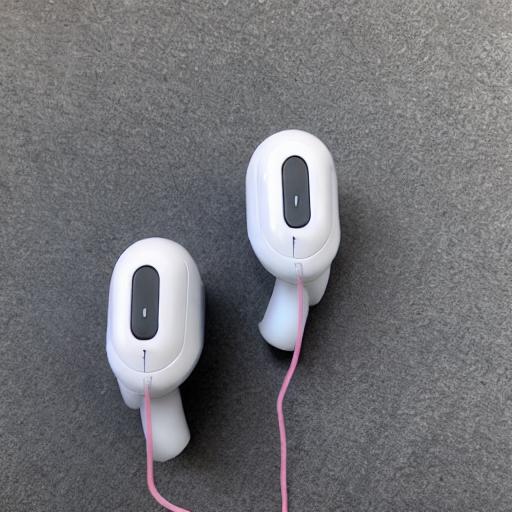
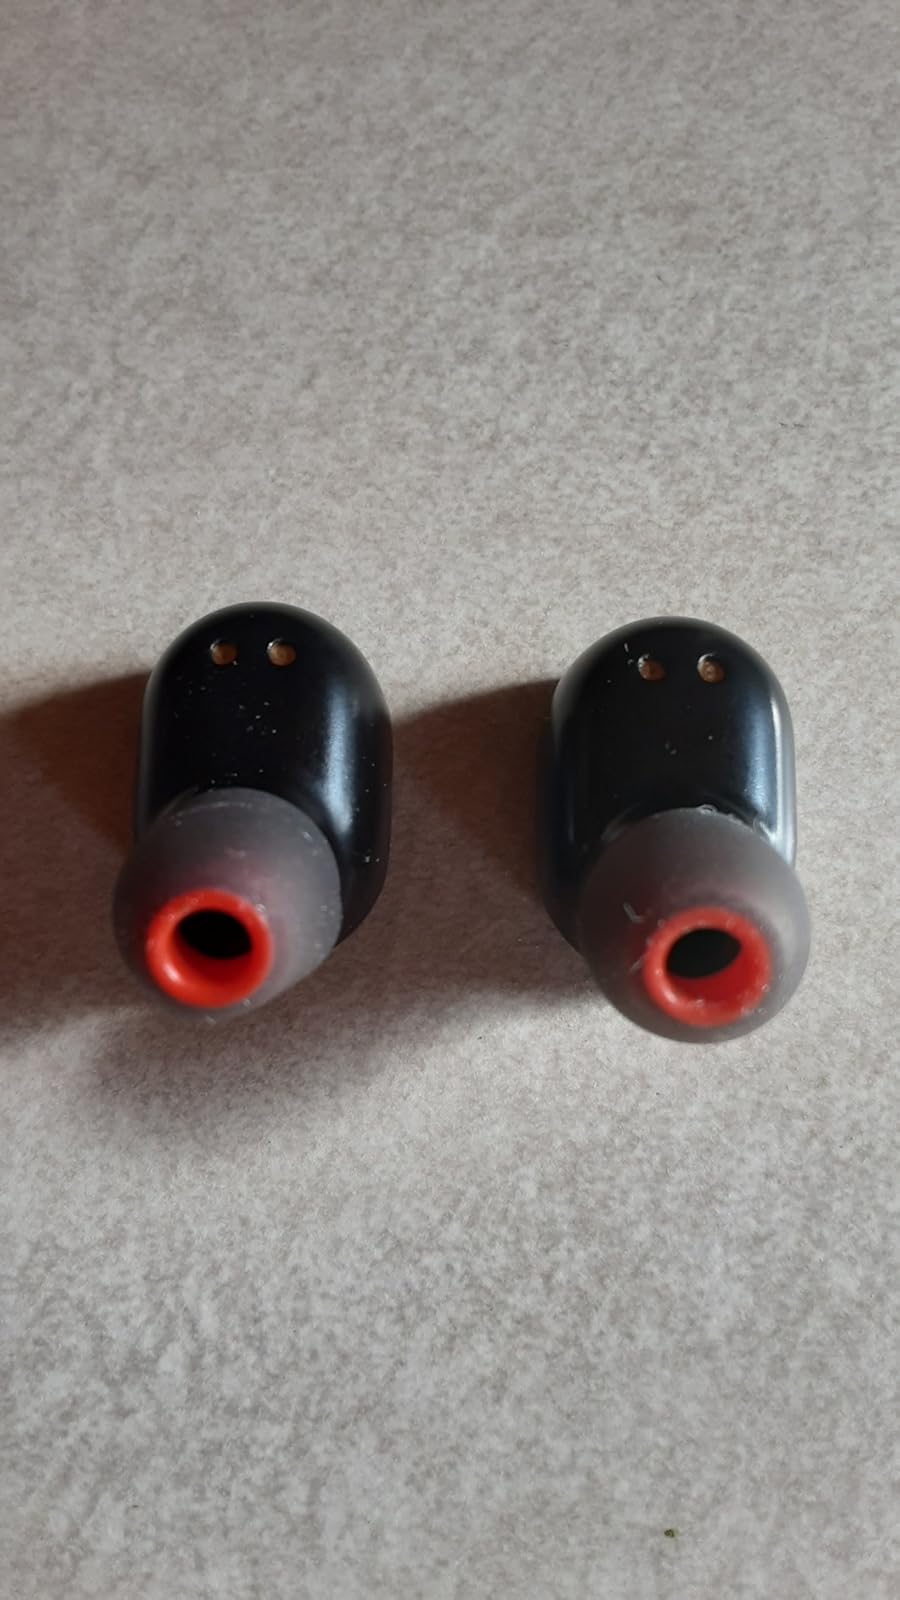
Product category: earbuds
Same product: no